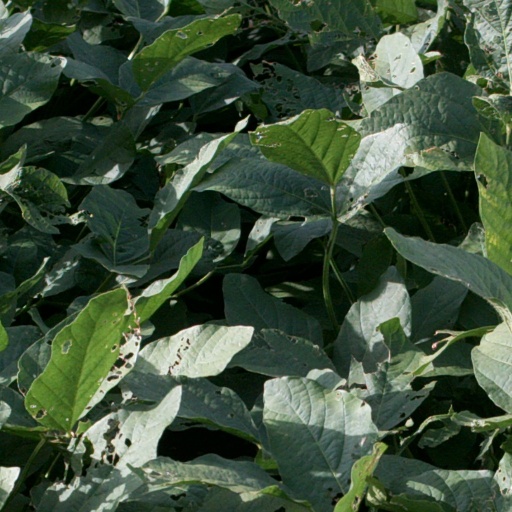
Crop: soybean